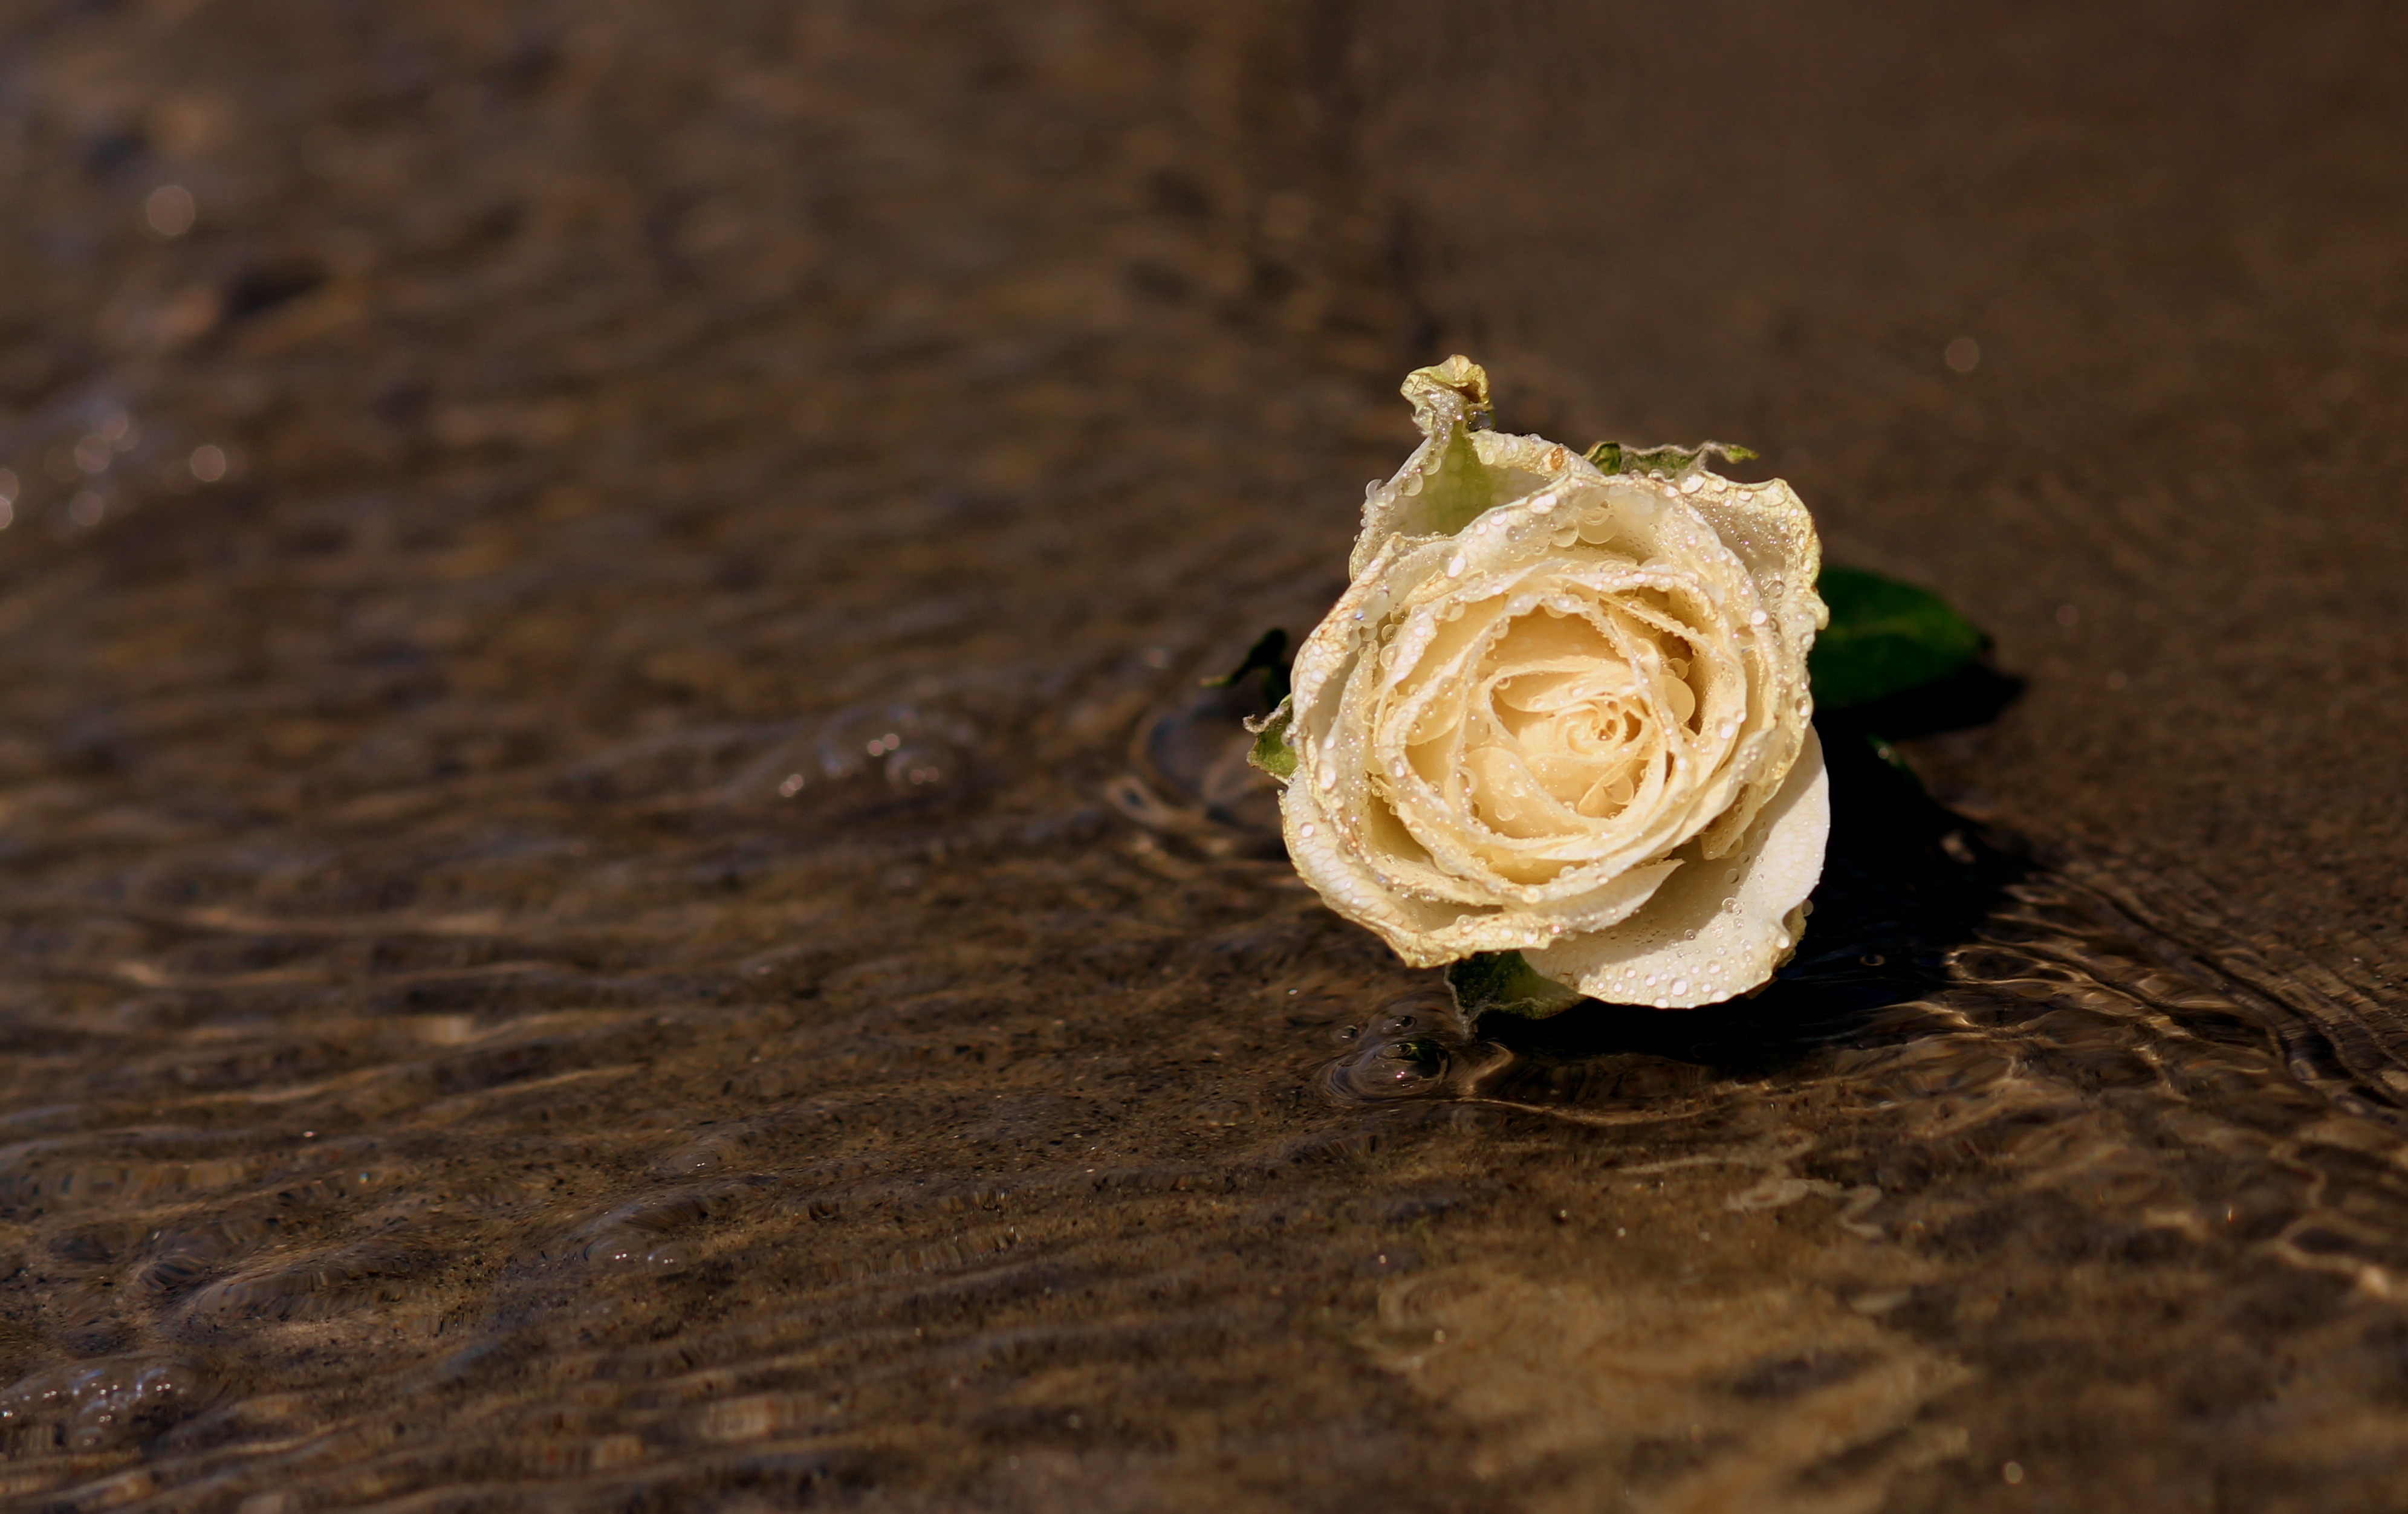
hand, water, sand, plant, wood, white, photography, leaf, flower, petal, love, rose, spring, green, yellow, flora, close up, message, macro photography, flowering plant, land plant